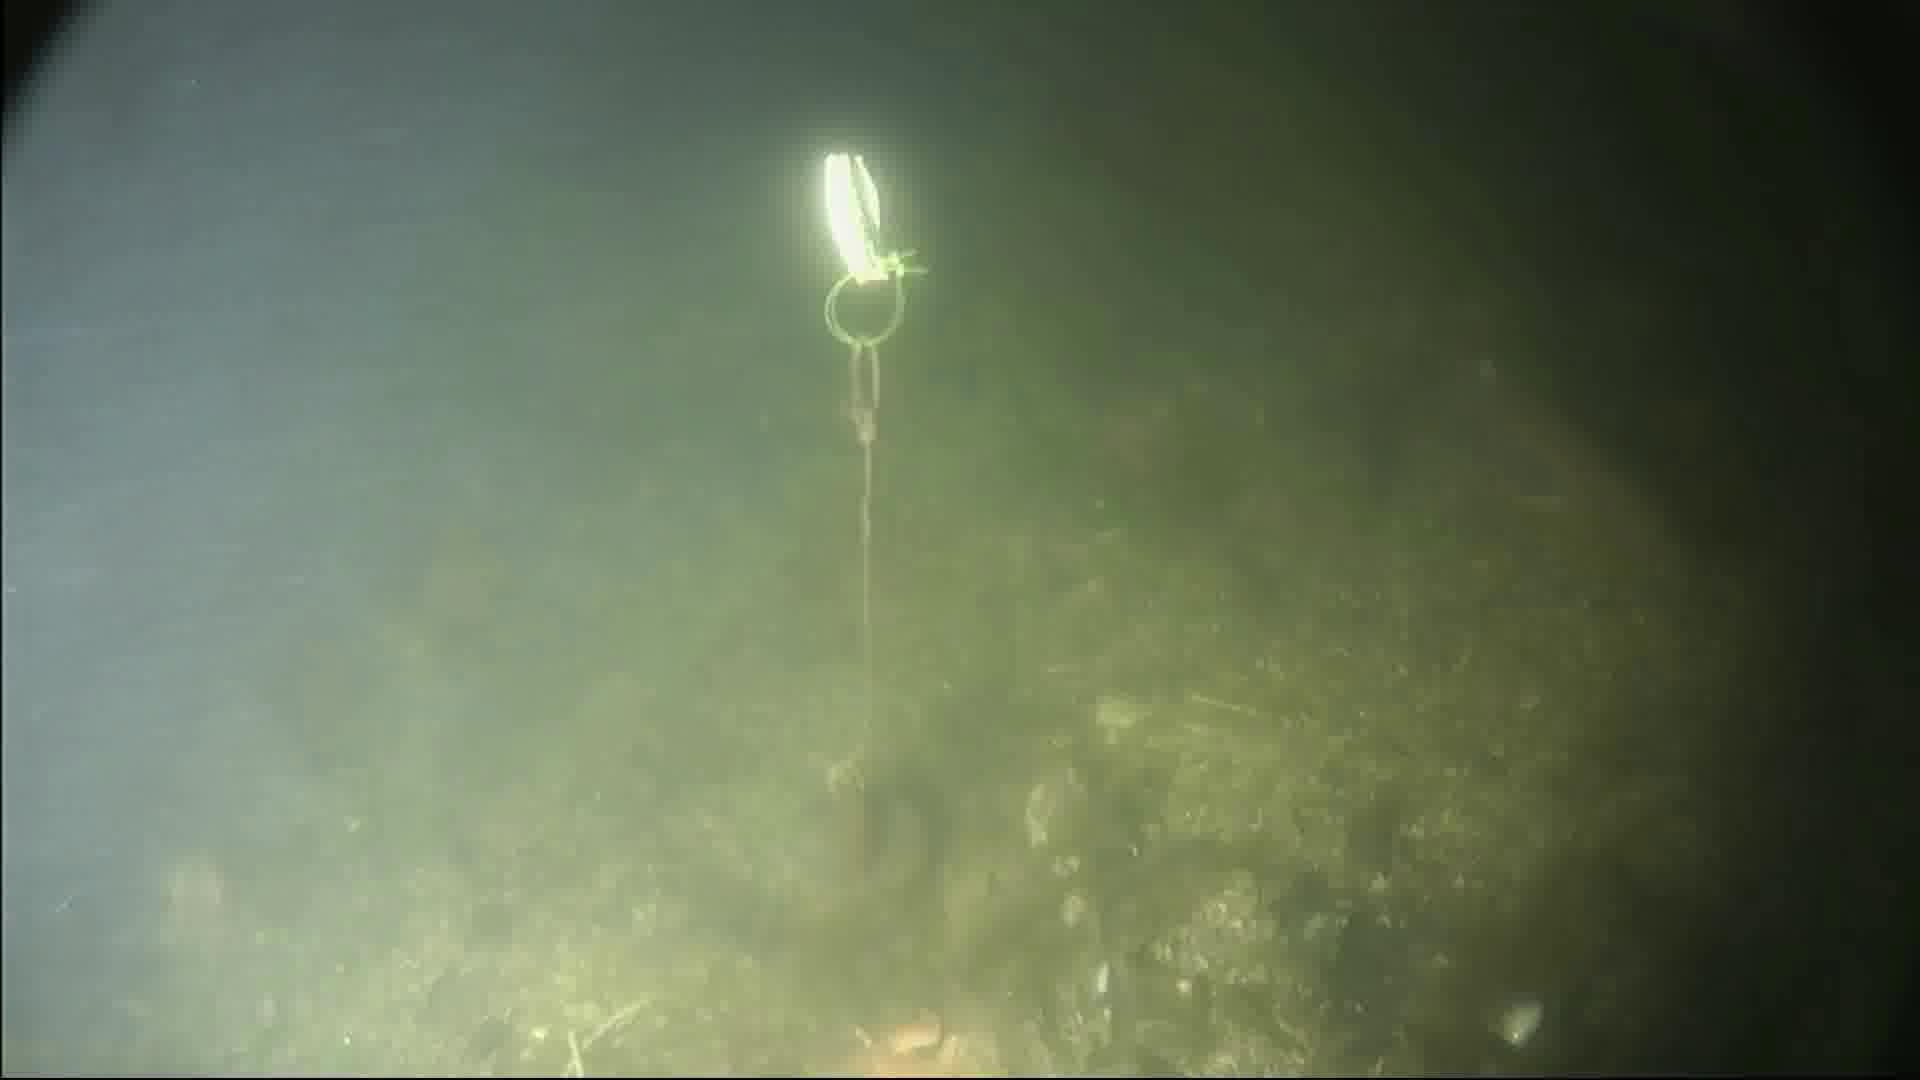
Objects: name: starfish